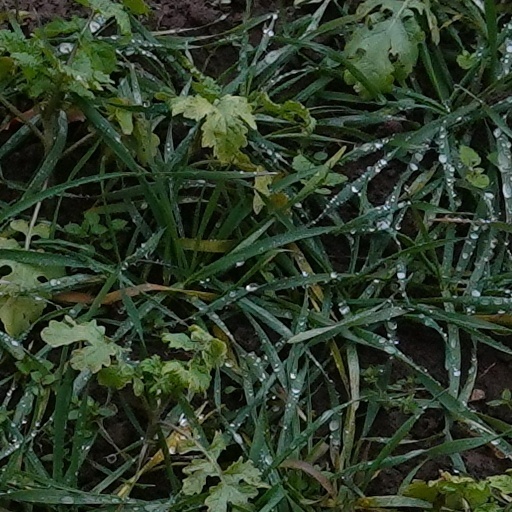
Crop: wheat